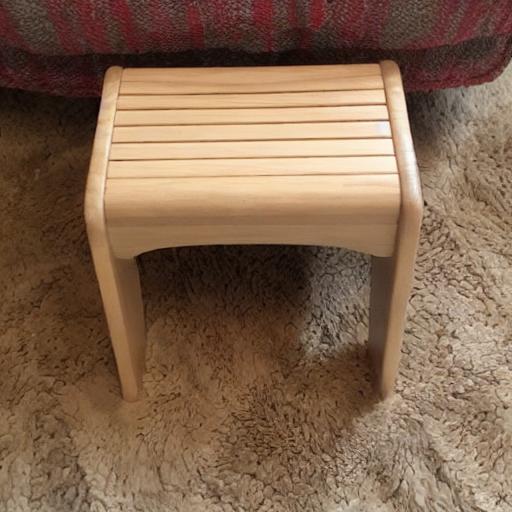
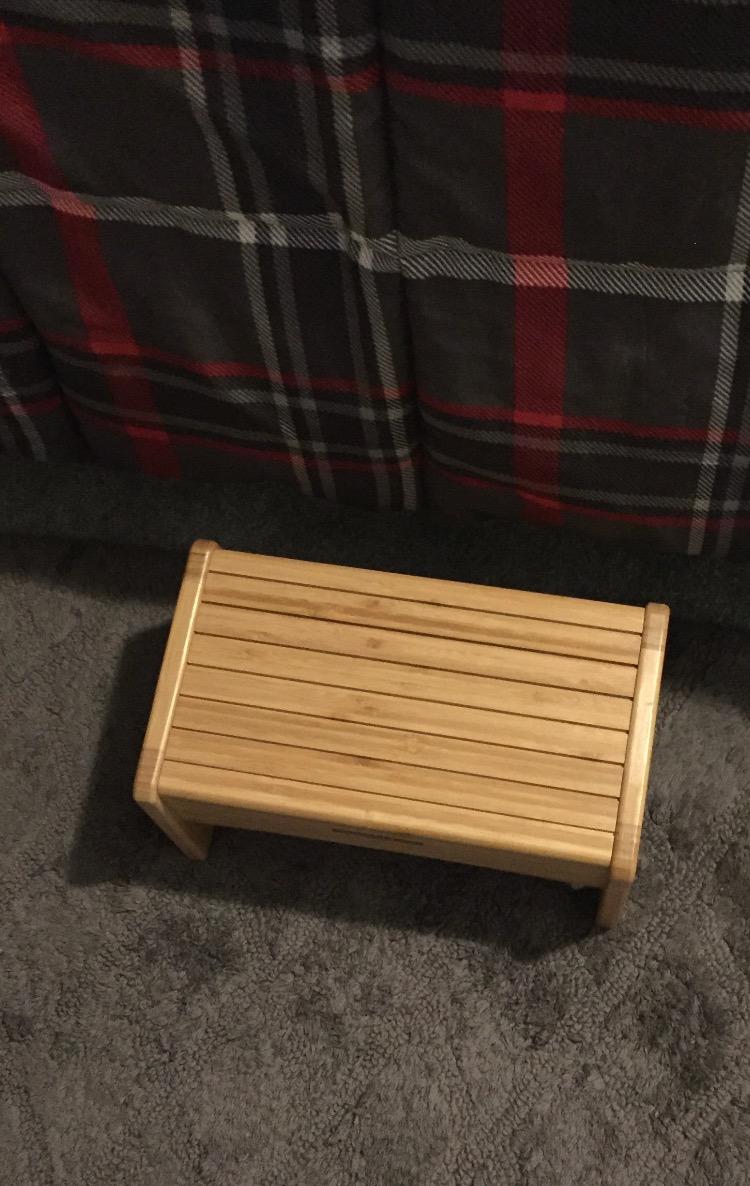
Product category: stool
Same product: no